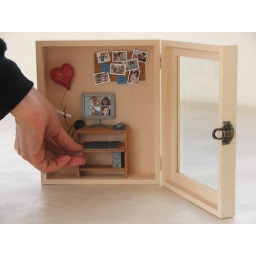
Miniature personal computer in open shadow box